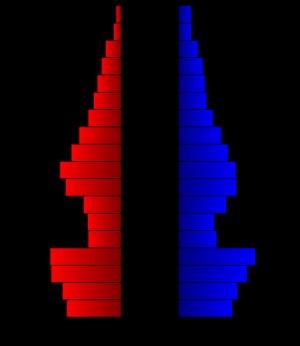
Le comté de Yoakum est un comté situé dans l'ouest de l'État du Texas, aux États-Unis. Fondé le 19 novembre 1876, son siège de comté est la ville de Plains. Selon le recensement de 2010, sa population est de 7 879 habitants, estimée, en 2017, à 8 568 habitants. Le comté a une superficie de 2 071 km², dont la presque totalité en surfaces terrestres. Il est baptisé à la mémoire de Yoakum Henderson King, sénateur du Tennessee.